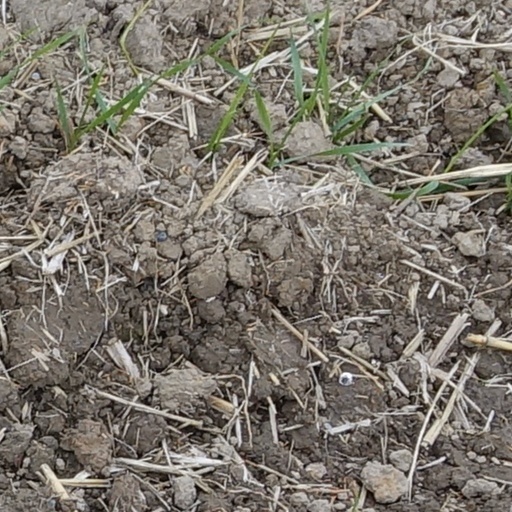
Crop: wheat